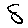
Label: 8